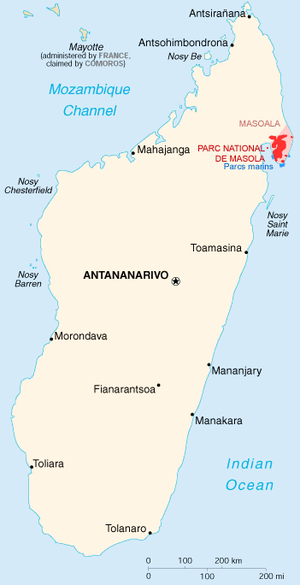
La presqu'île de Masoala est une presqu'île de Madagascar qui s'avance en direction du sud dans l'océan Indien. Ce faisant, elle ferme la principale baie la grande île du sud-ouest de l'océan Indien, la baie d'Antongil. La presqu'île ne semble qu'une simple échancrure sur la côte nord-est, région dépourvue de routes. Pourtant, cet isolement a permis de préserver l'une des forêts primaires de Madagascar. Depuis 1997, une grande partie de sa superficie est protégée par le parc national de Masoala.